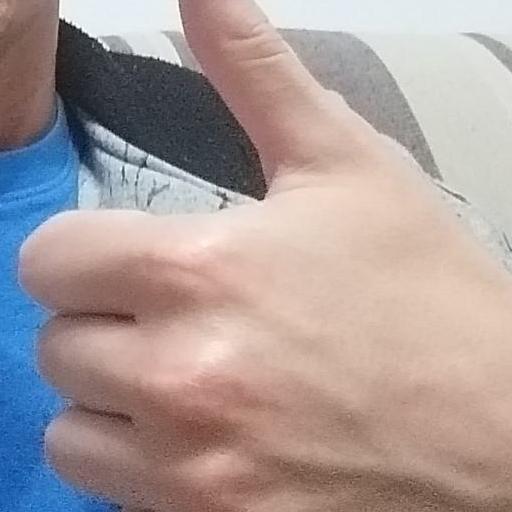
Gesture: like